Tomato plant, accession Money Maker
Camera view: bottom (45 deg); turntable rotation: 300 degrees
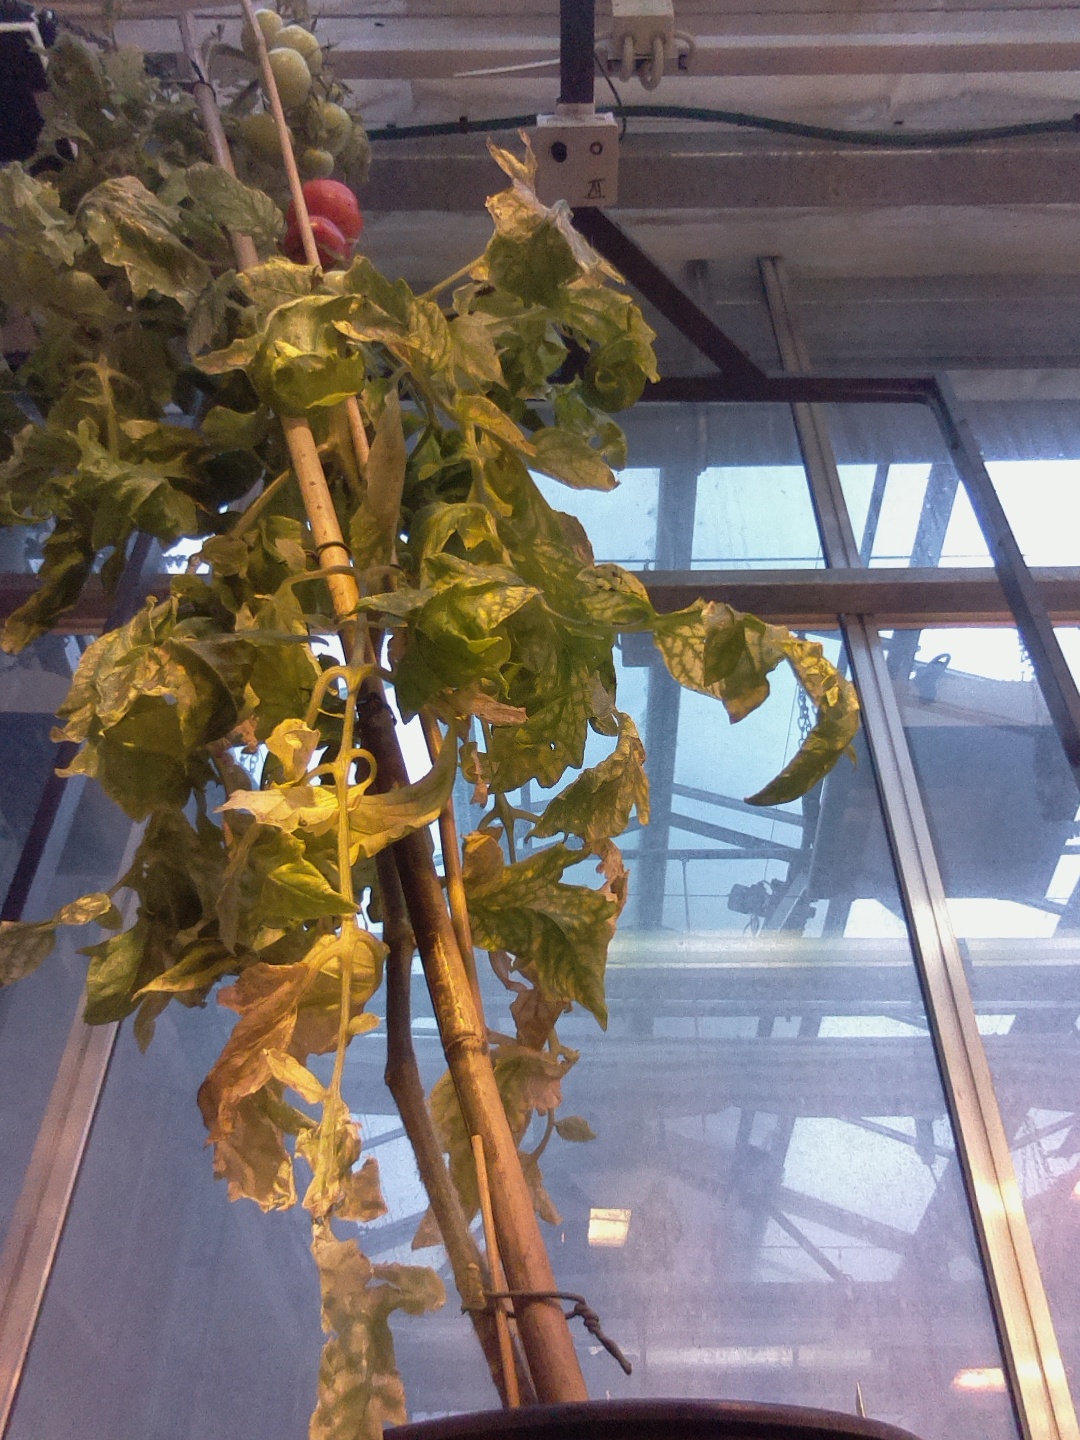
BBCH growth stage 82: 20%-30% of fruits show typical fully ripe color